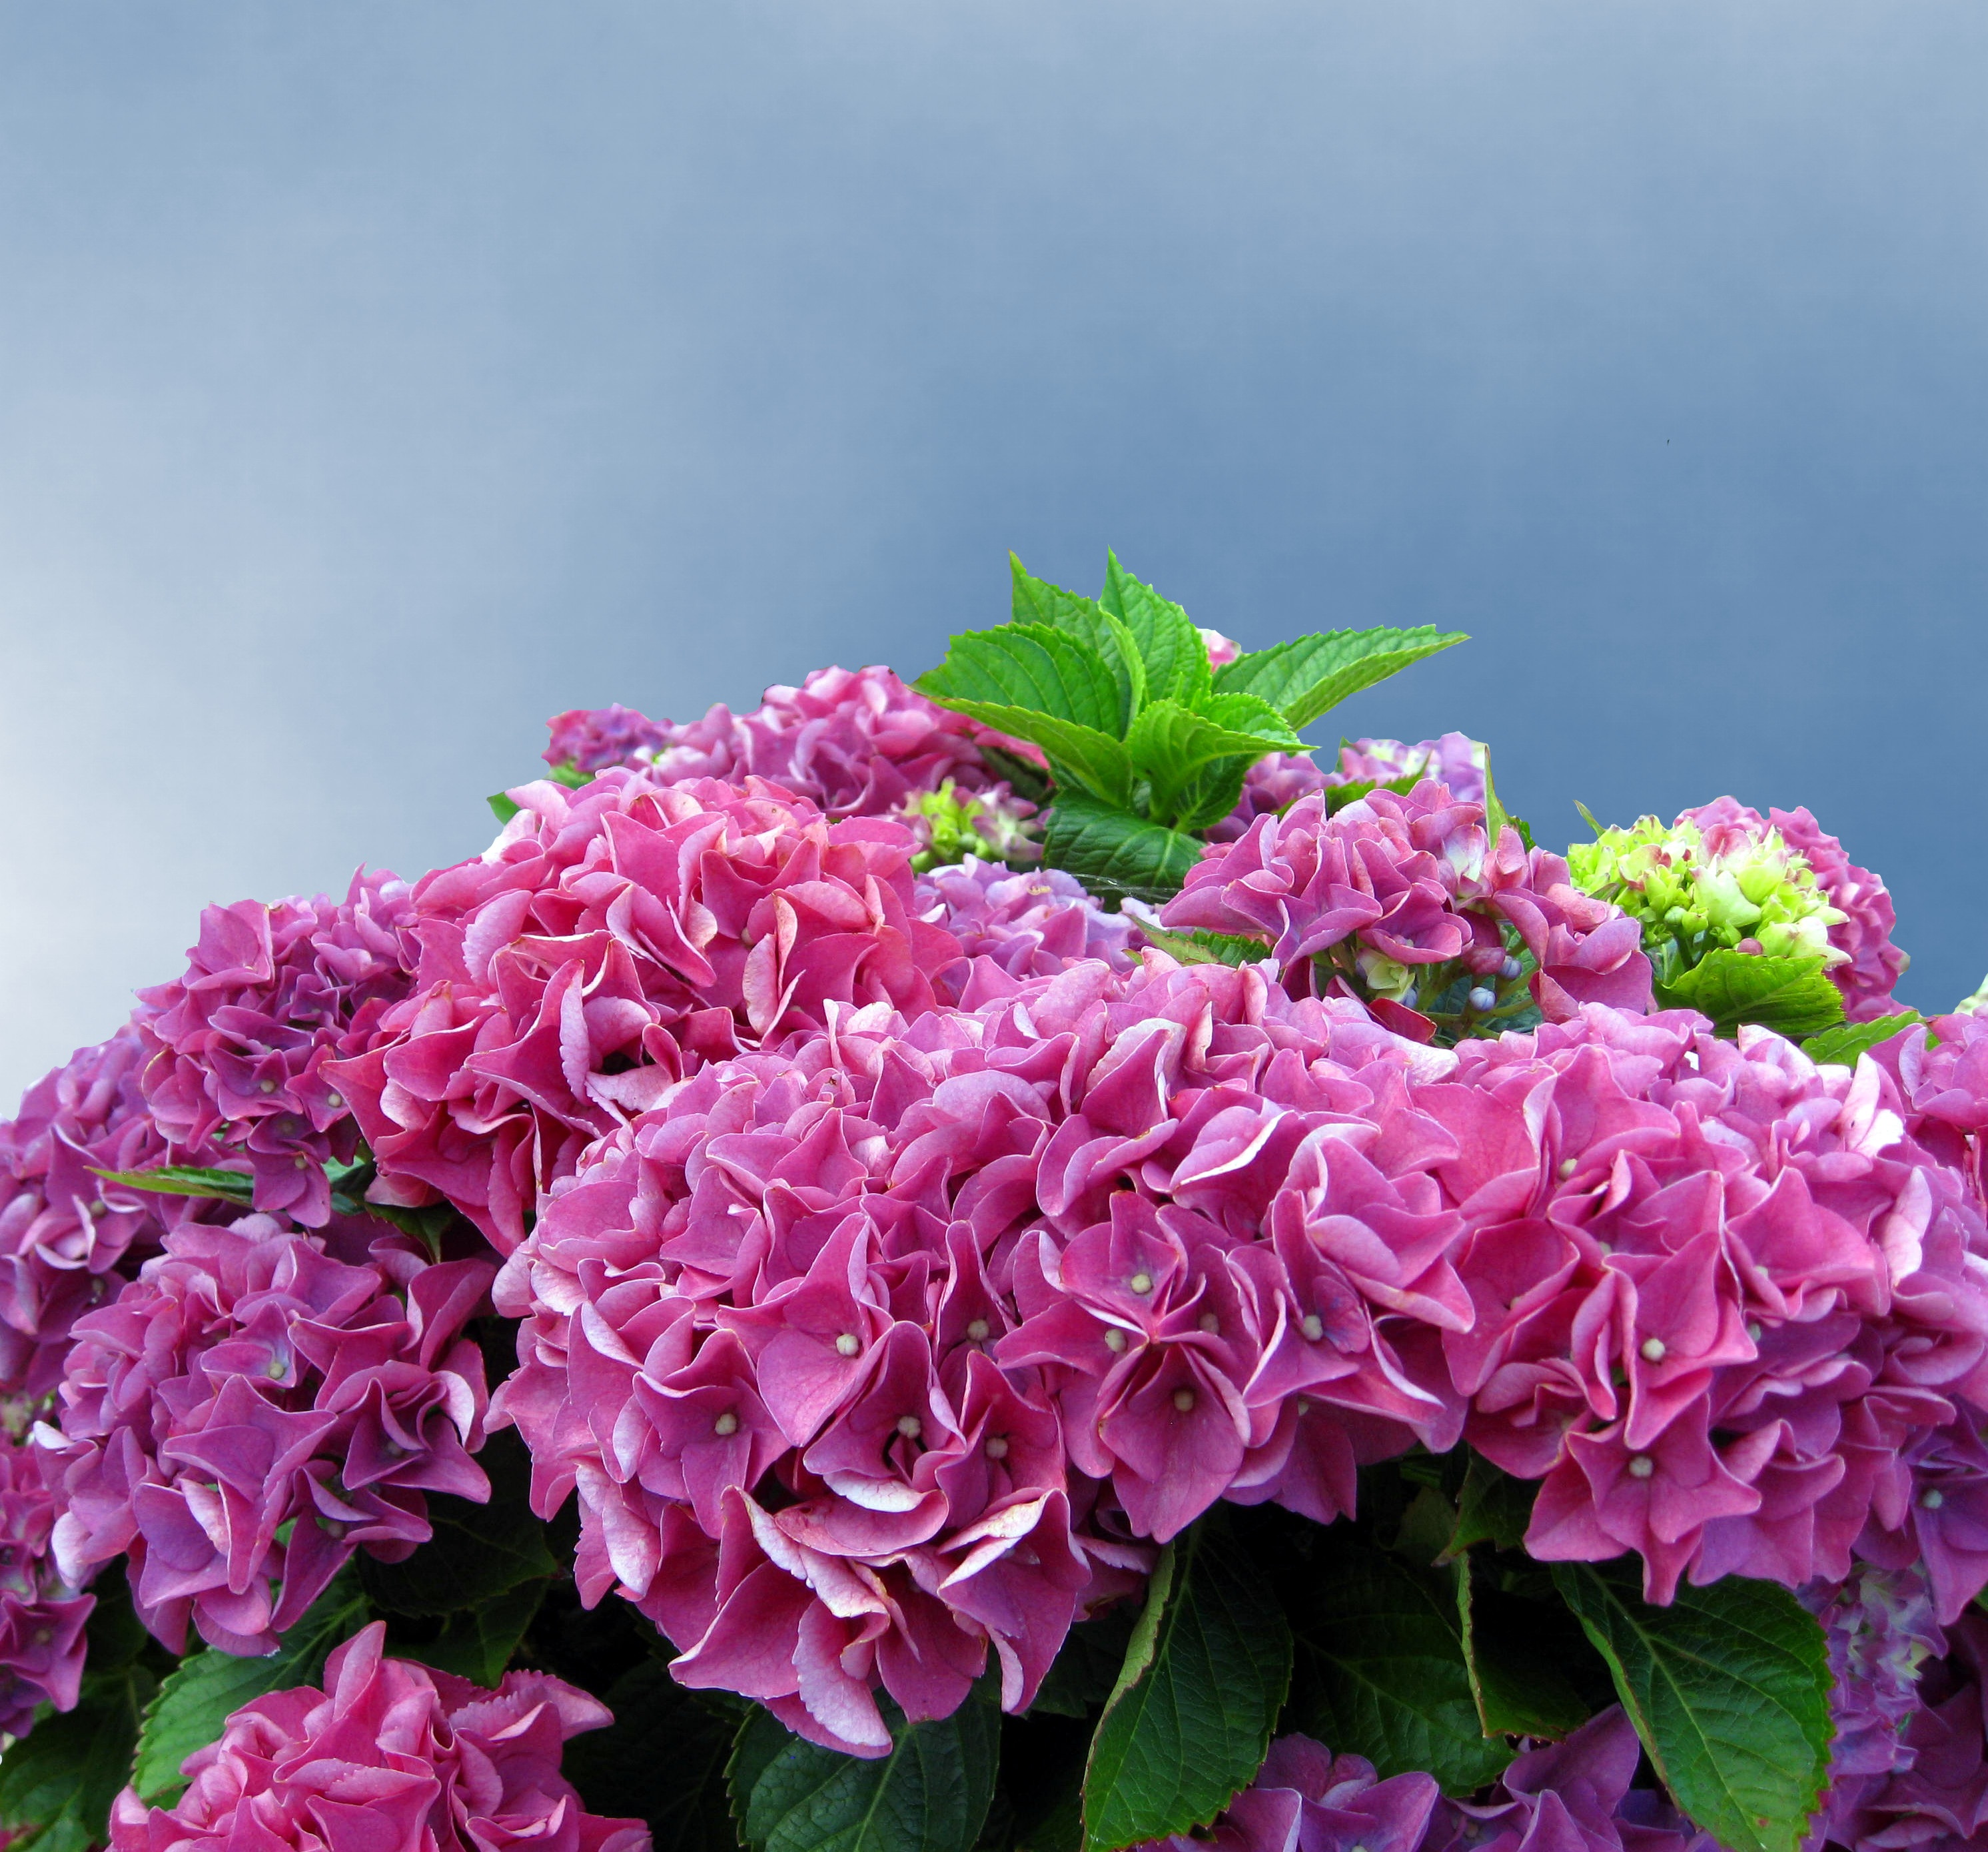
nature, plant, flower, petal, summer, garden, pink, flora, hydrangea, flowers, shrub, beautiful, flower garden, floristry, hydrangea flower, flowering plant, flower bouquet, hydrangeaceae, flower fullness, cornales, annual plant, woody plant, land plant